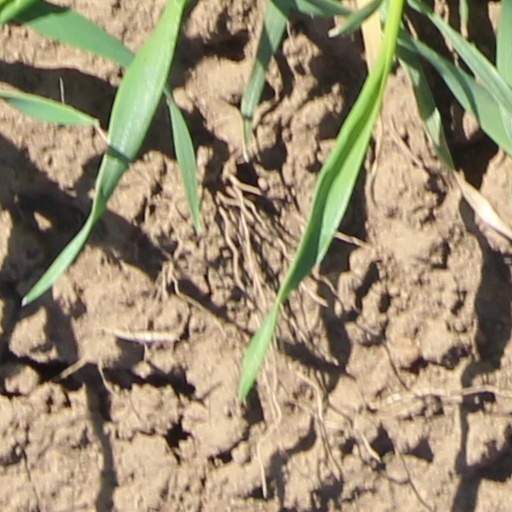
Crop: wheat